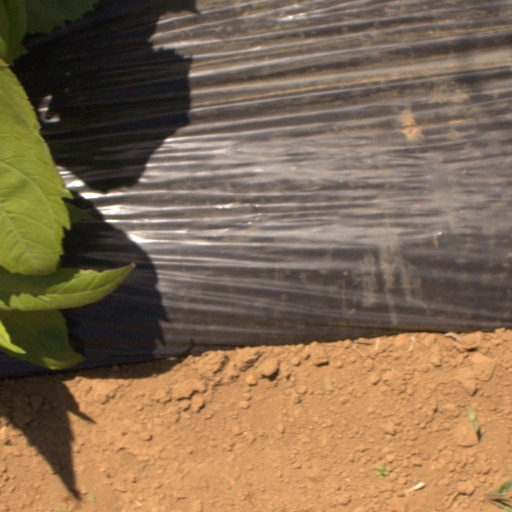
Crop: Jerusalem artichoke